Bastille

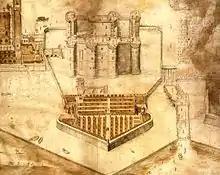
The Bastille in 1647, illustrating the bastion, the stone abutment linking to the fortress and the new southern entrance built during the 1550s

The Bastille was involved in the numerous wars of religion fought between Protestant and Catholic factions with support from foreign allies during the second half of the 16th century. Religious and political tensions in Paris initially exploded in the Day of the Barricades on 12 May 1588, when hard-line Catholics rose up in revolt against the relatively moderate Henry III. After a day's fighting had occurred across the capital, Henry III fled and the Bastille surrendered to Henry I, Duke of Guise, the leader of the Catholic League, who appointed Bussy-Leclerc as his new captain. Henry III responded by having the Duke and his brother murdered later that year, whereupon Bussy-Leclerc used the Bastille as a base to mount a raid on the Parlement of Paris, arresting the president and other magistrates, whom he suspected of having royalist sympathies, and detaining them in the Bastille. They were not released until the intervention of Charles, Duke of Mayenne, and the payment of substantial ransoms. Bussy-Leclerc remained in control of the Bastille until December 1592, when, following further political instability, he was forced to surrender the castle to Charles and flee the city.